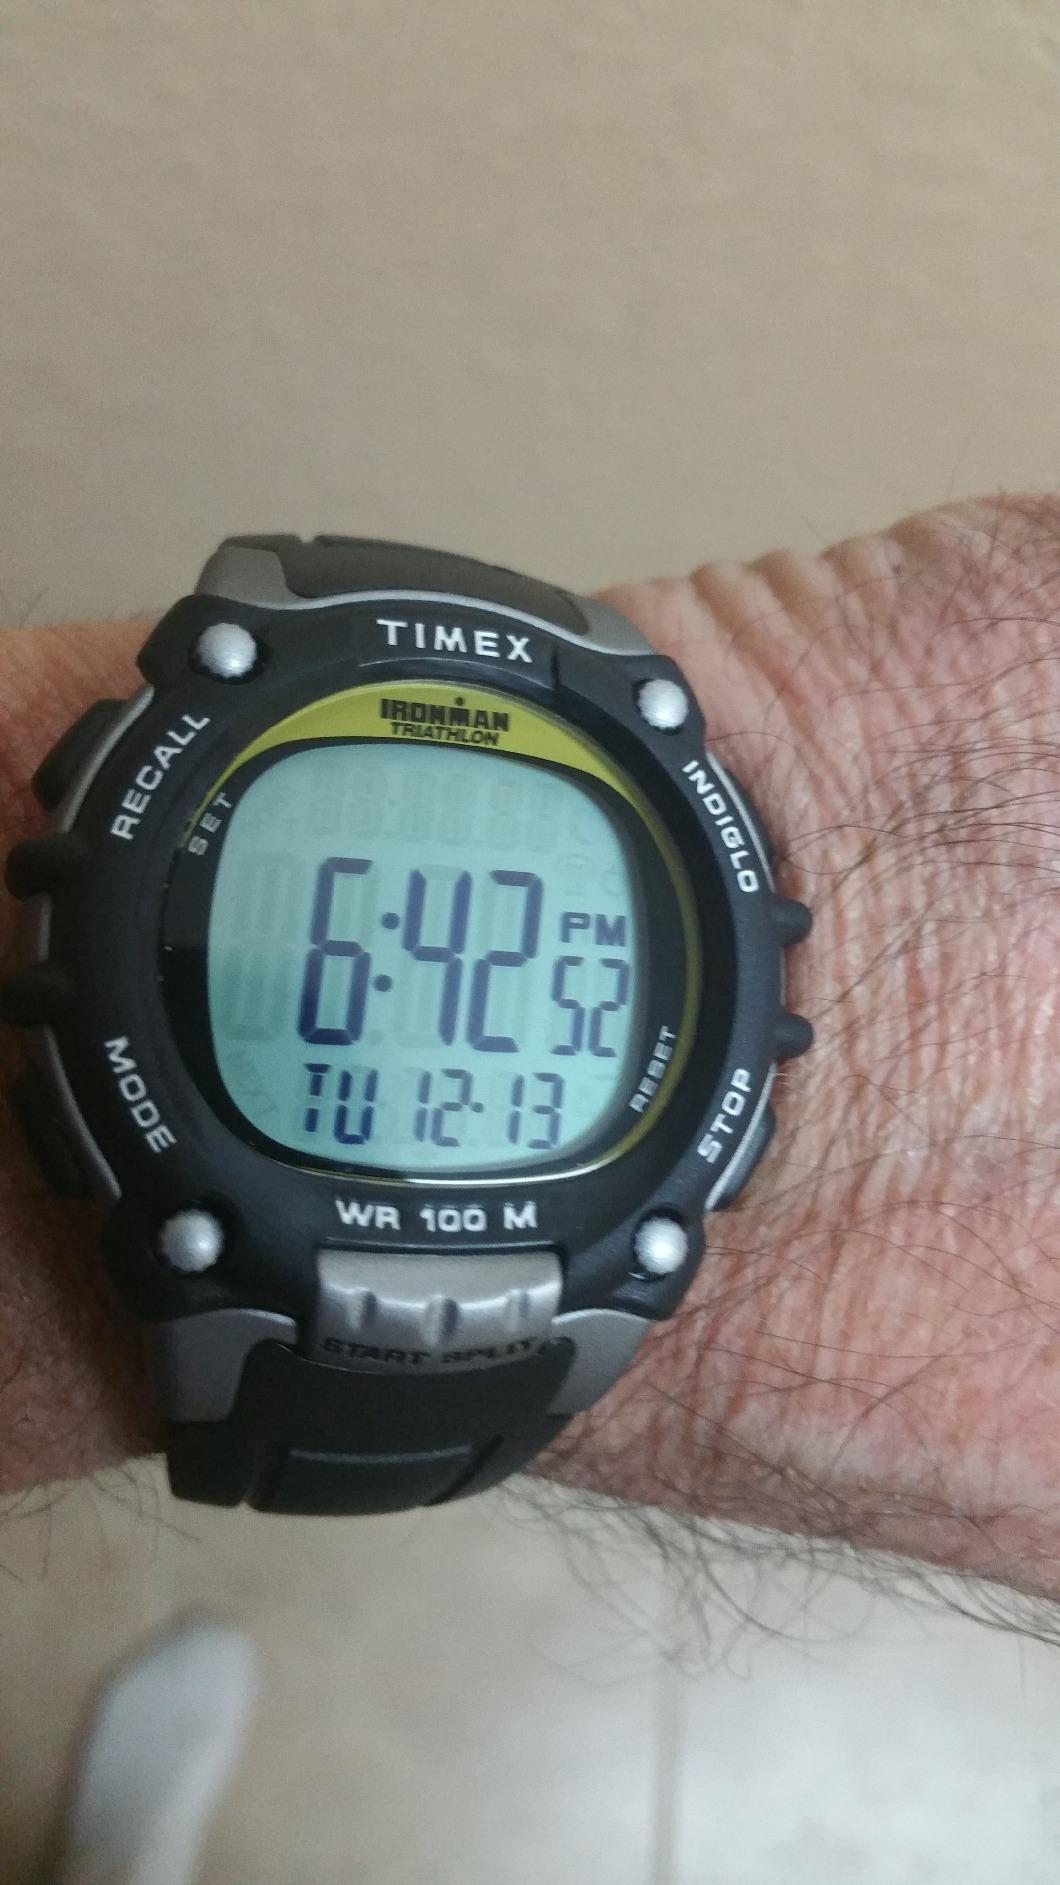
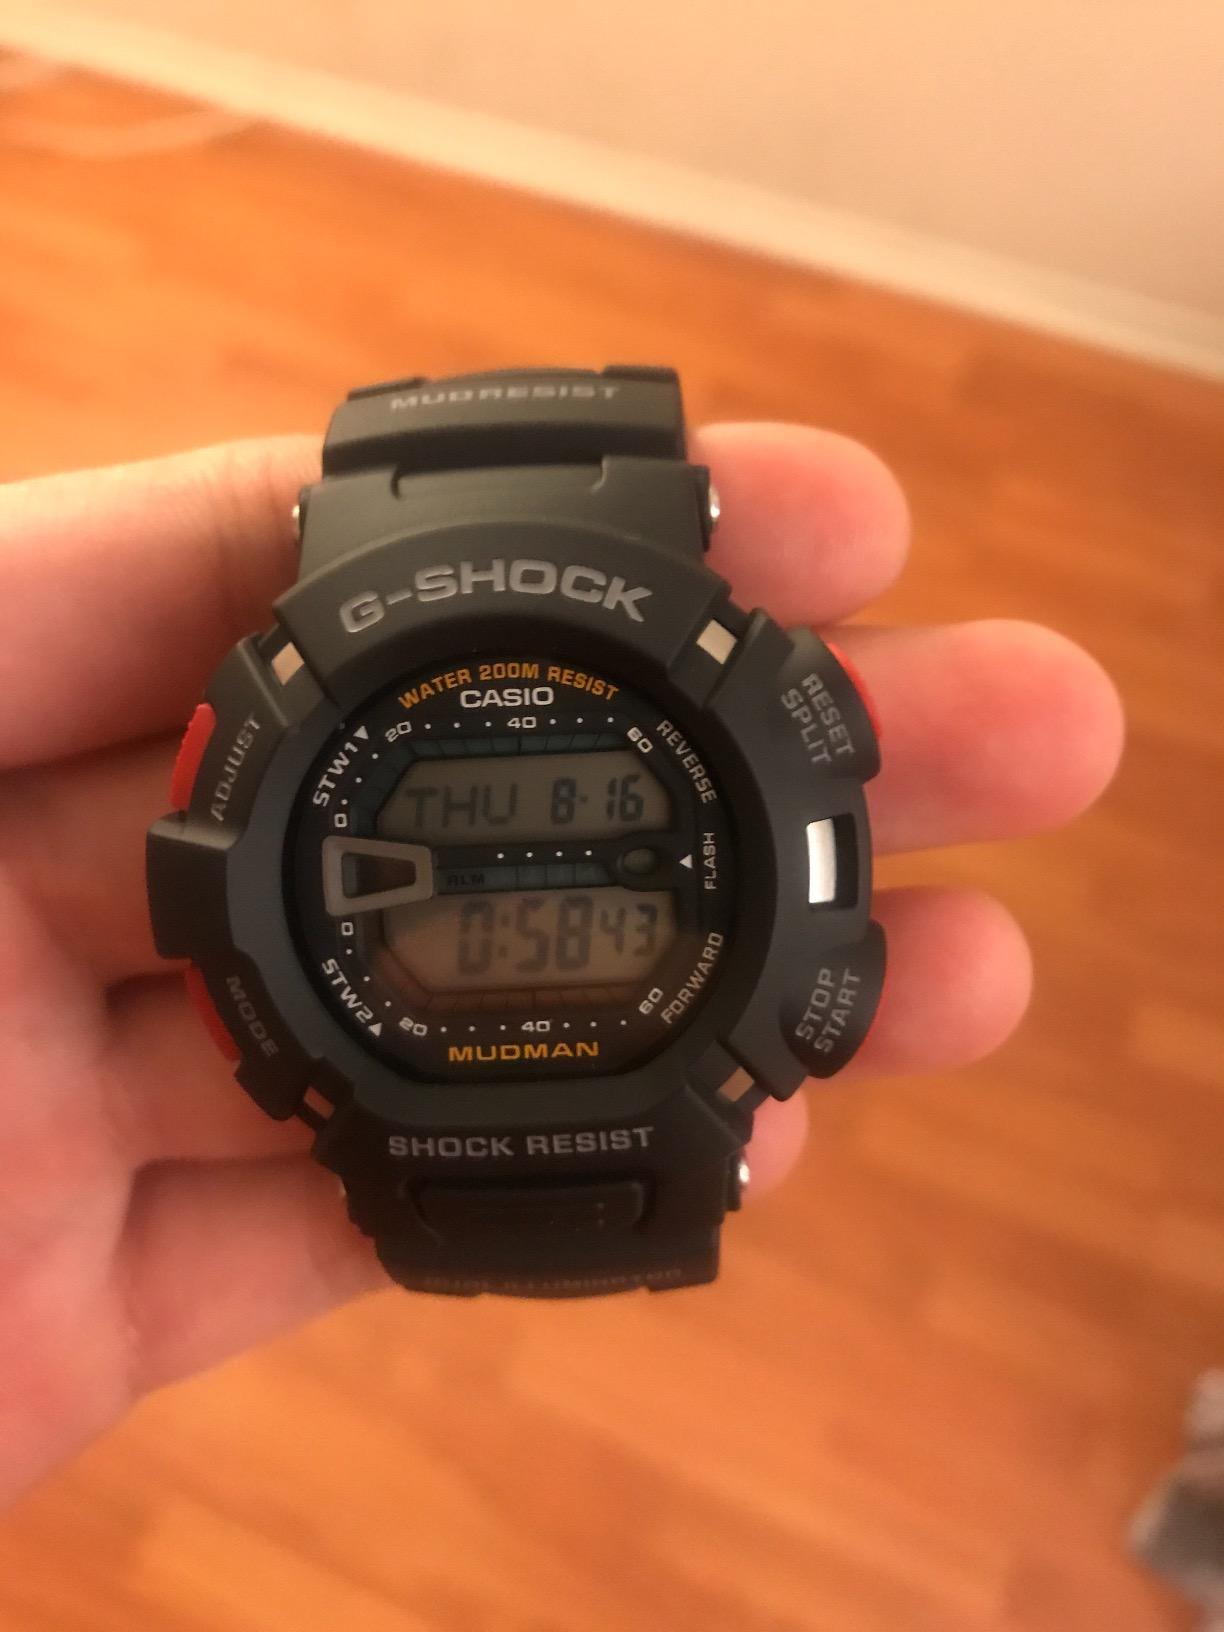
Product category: accessories_watch
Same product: no